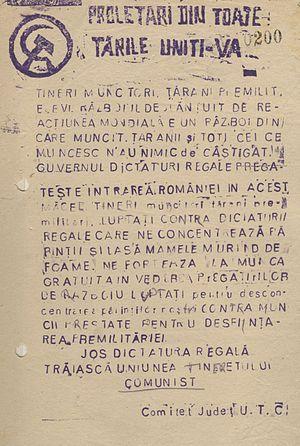
Les Archives des organisations socio-politiques de Moldavie sont une institution archivistique, rattachée au Service d'État des archives de Moldavie. Leurs fonds sont principalement composés des archives de l'ancien Parti communiste de Moldavie, au pouvoir dans cette ancienne république soviétique de sa création, à la fin de 1924, jusqu'à la dissolution de l'Union des républiques socialistes soviétiques en 1991. Ils contiennent près d'un demi-million de documents.